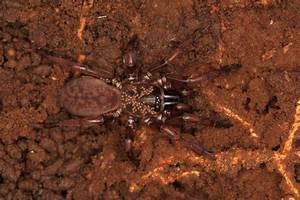
Label: spider